China–Russia relations

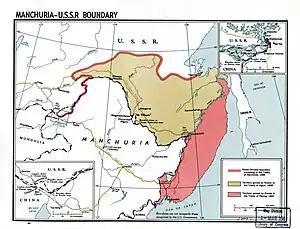
Territories that have become part of Russia under the Aigun Treaty and the Beijing Treaty of 1860

On 29 May 1994, during the visit of Russian Prime Minister Viktor Chernomyrdin to Beijing, Russian and Chinese officials signed an agreement on the Sino-Russian Border Management System intended to facilitate border trade and hinder criminal activity. On 3 September of that year, a demarcation agreement was signed, fixing the boundary along a previouslydisputed 55-km stretch of the western Sino-Russian border. After the final demarcation carried out in the early 2000s, it measures , and is the world's sixth-longest international border.